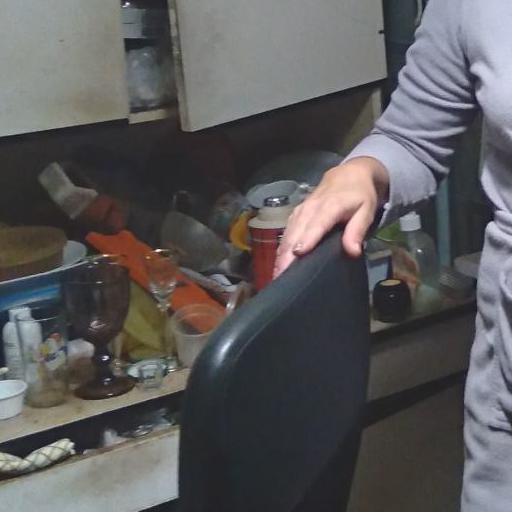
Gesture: no_gesture